Flickorna i Småland

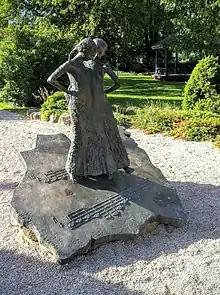
The statue in Ljungby was erected in 1992 to "commemorate Karl Williams' famous creation 'Flickorna i Småland'".

"Flickorna i Småland" is a Swedish song written in 1912 by Karl Williams (known as "Kalle i Dalen") and composed by Fridolf Lundberg. It became a long lived schlager. According to the Swedish Tourist Association's 1968 yearbook, Karl Williams got his inspiration to the song a sunday, mid-year through 1912, on his way from Hamneda to a party in Torpa. While repairing his flat bicycle tire he got to see three beautiful girls around some nearby heather hills.